Vladimir Guerrero Jr.

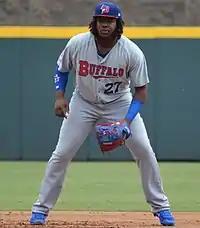
Guerrero with the Buffalo Bisons in 2018

Entering 2018, Guerrero was considered the top prospect in the Blue Jays organization by MLB.com and "Baseball America". On March 23, Blue Jays president Mark Shapiro announced that Guerrero would begin the season with the Double-A New Hampshire Fisher Cats. Through the first month of the season, he led the Eastern League with a .398 batting average and 30 RBI. On June 4, he was named the Eastern League's Player of the Month after hitting .438 with nine home runs and 28 RBI in May. On June 6, Guerrero was removed from a game against the Akron RubberDucks with a leg injury. Three days later, it was determined that he had a strained patellar ligament in his left knee and would be on the disabled list for at least four weeks. On July 28, it was announced that Guerrero would be promoted to the Triple-A Buffalo Bisons following his father's induction into the National Baseball Hall of Fame. Guerrero hit .402 with 14 home runs and 60 RBI in 61 games with New Hampshire. On August 30, the Blue Jays added Guerrero to the roster of the Surprise Saguaros of the Arizona Fall League (AFL).